Álvaro Corcuera

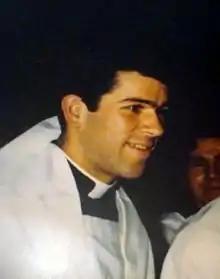
Fr. Álvaro Corcuera LC.

Álvaro Corcuera Martínez del Río LC (22 July 1957 – 30 June 2014) was a Mexican Roman Catholic priest. He was the former General Director of the Catholic Order of the Legion of Christ, serving since January 2005. On October 15, 2012, he went on sabbatical until the convocation of a general chapter; he had an advanced incurable brain tumor, which was undiagnosed at the time.